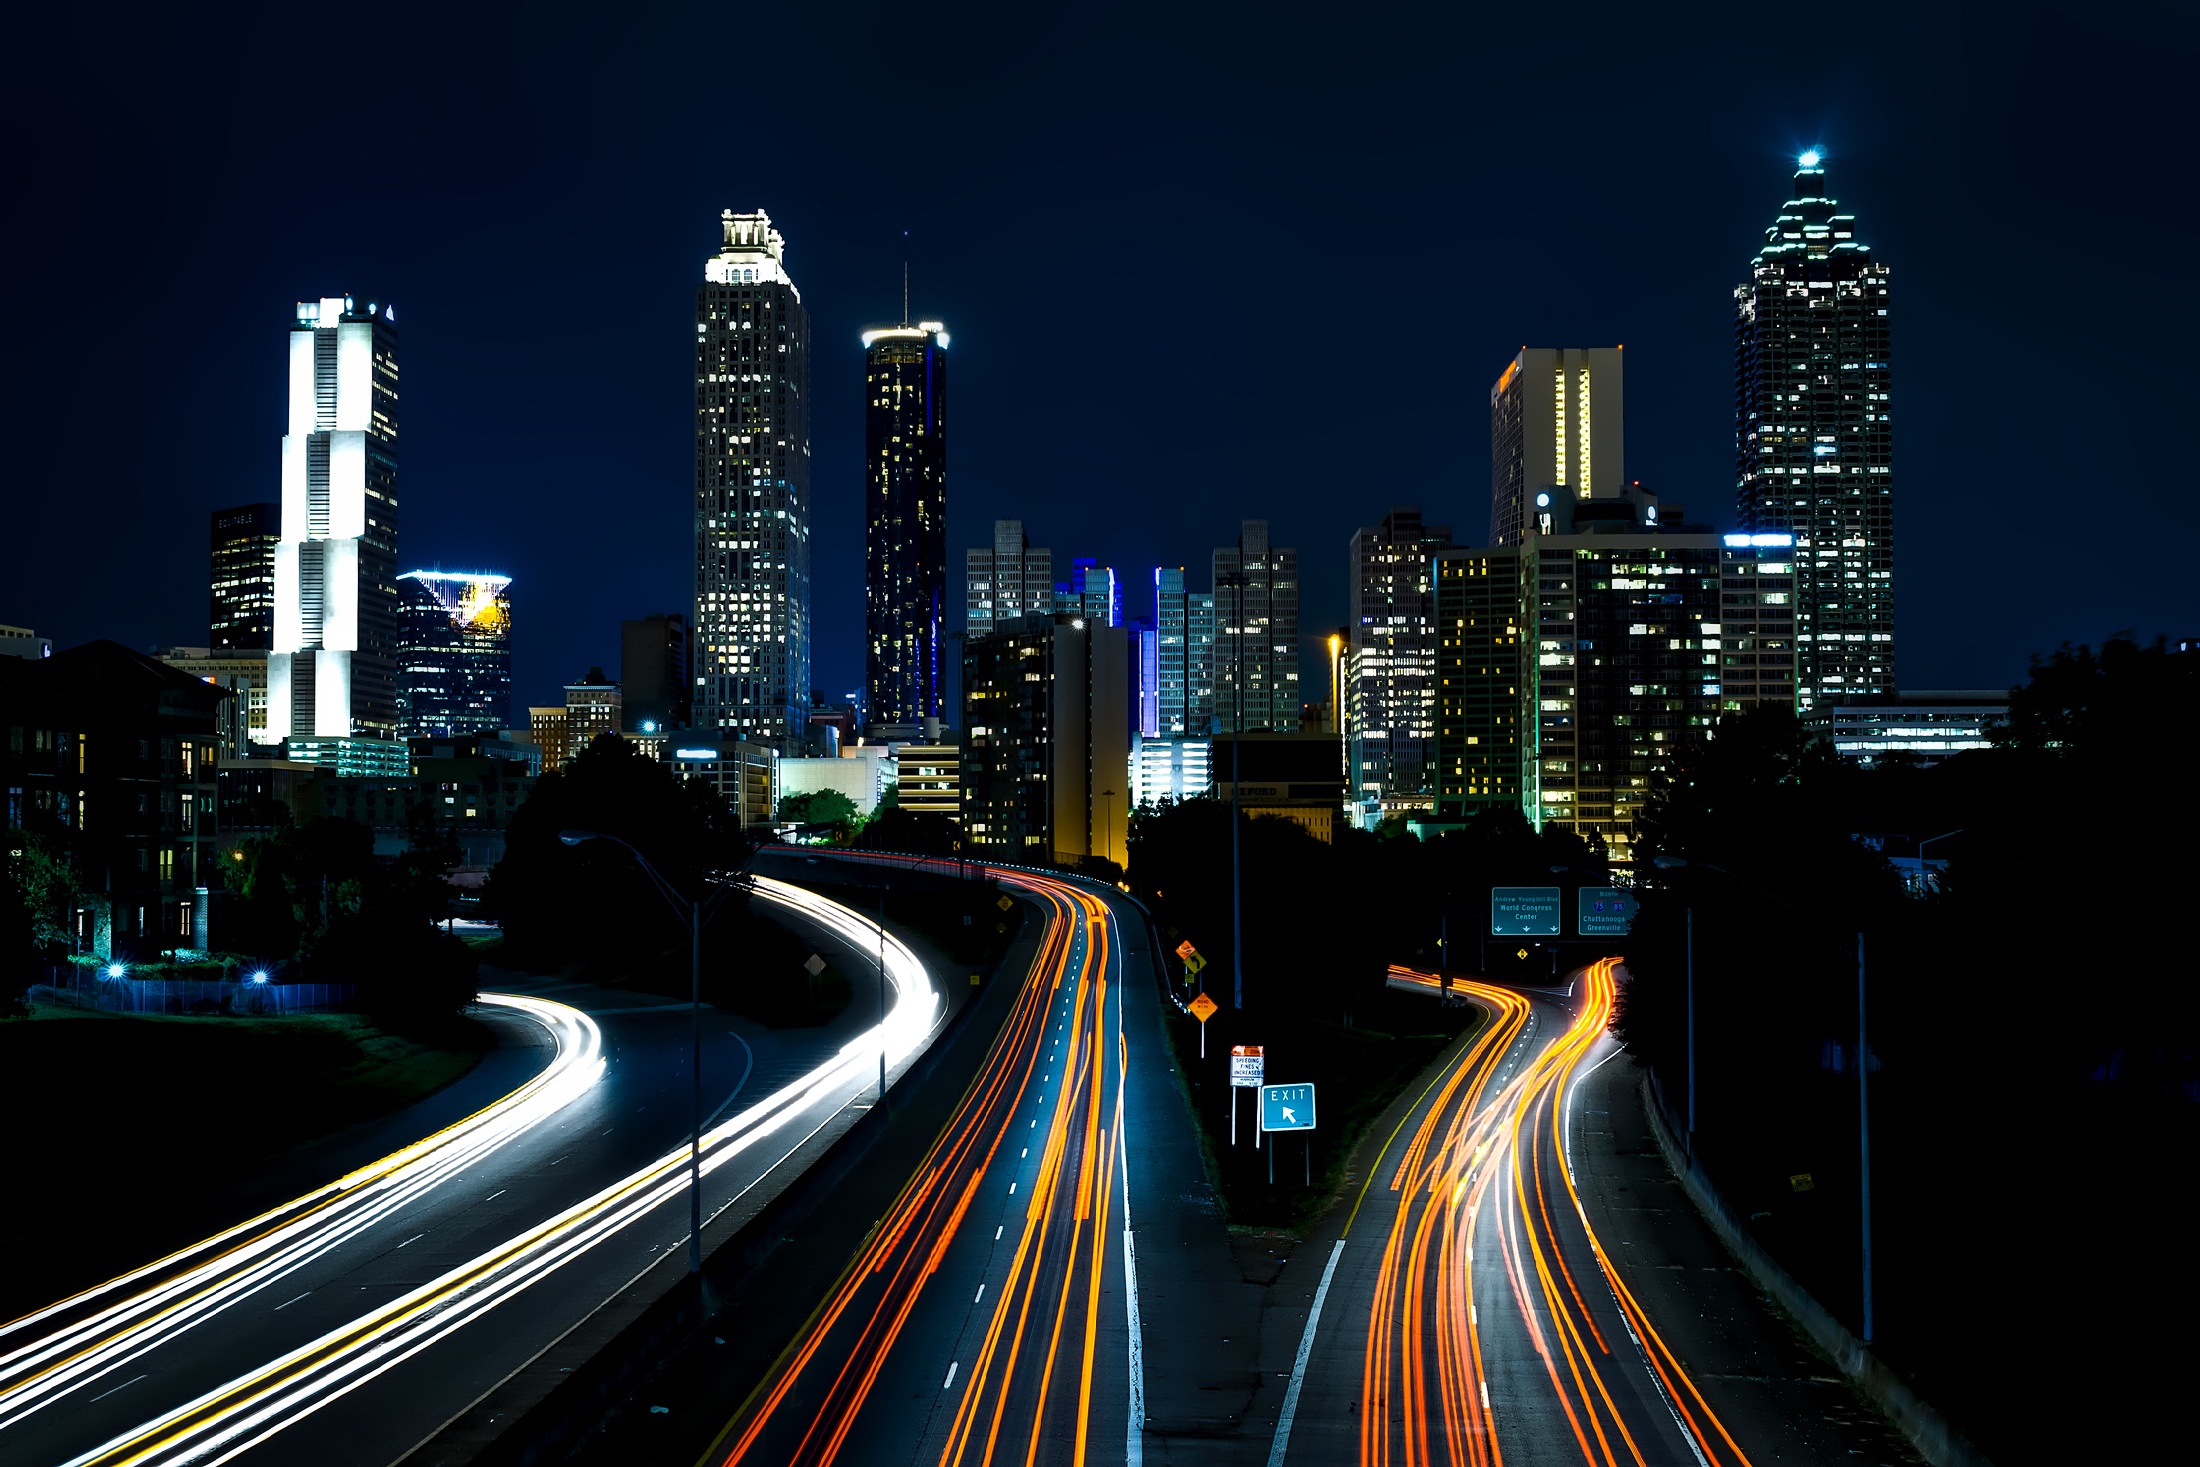
horizon, skyline, night, city, skyscraper, urban, cityscape, downtown, dusk, evening, usa, landmark, lighting, hdr, lights, contrails, georgia, atlanta, metropolis, cities, urban area, human settlement, metropolitan area